Fowberry Tower

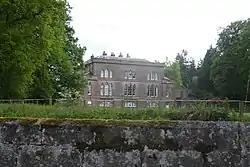

Fowberry Tower is a Grade II* listed mansion house, situated on the banks of the River Till, near Chatton, Northumberland.